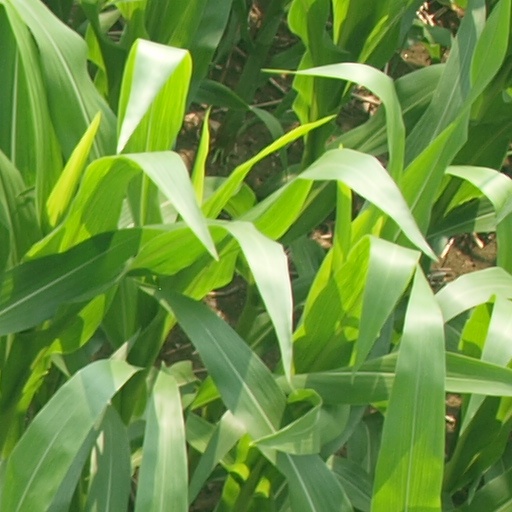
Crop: maize; corn